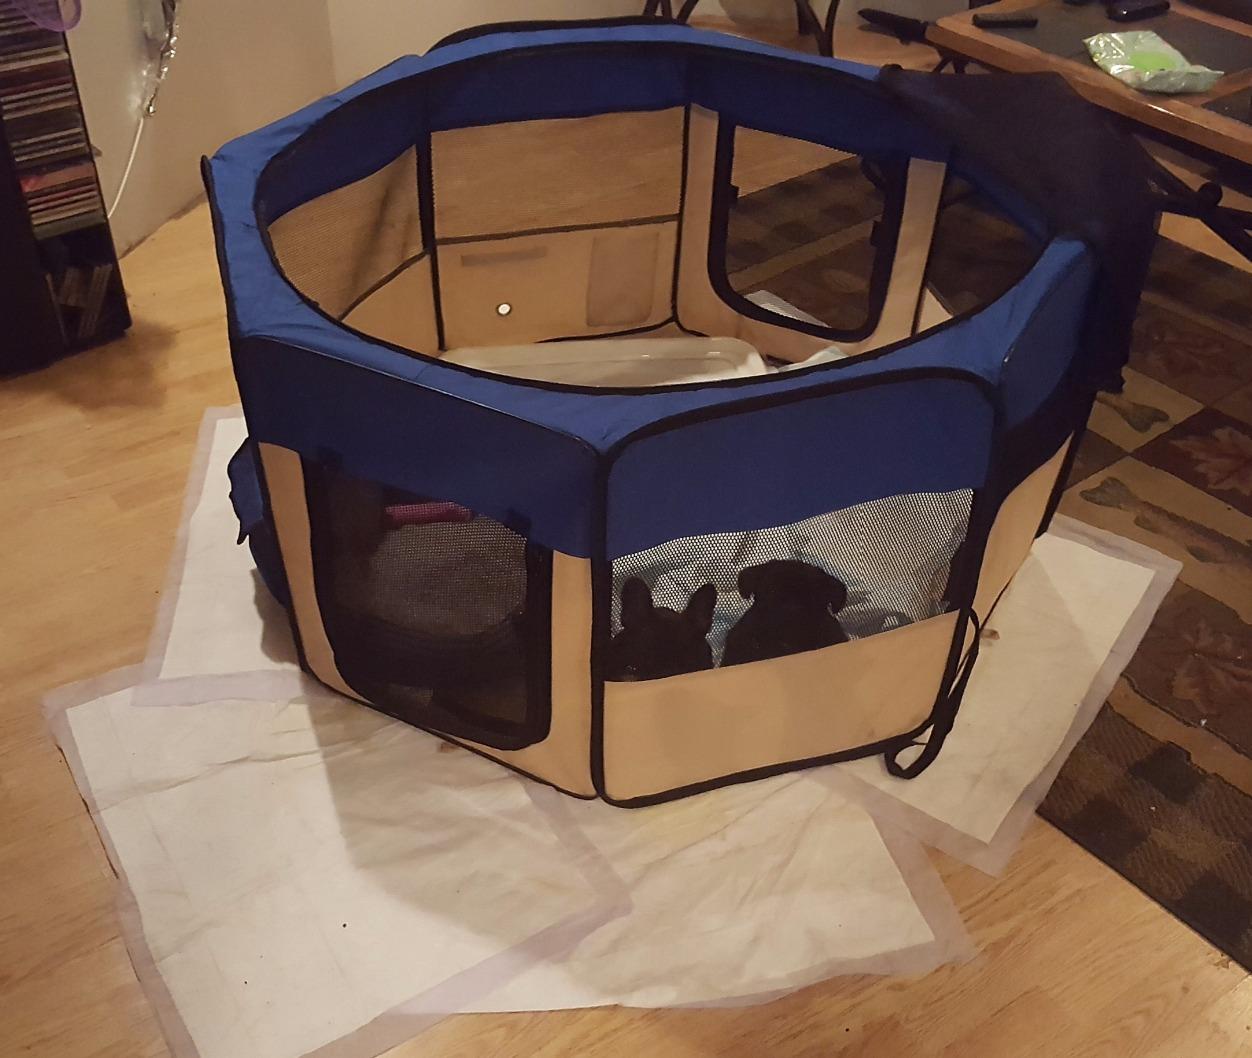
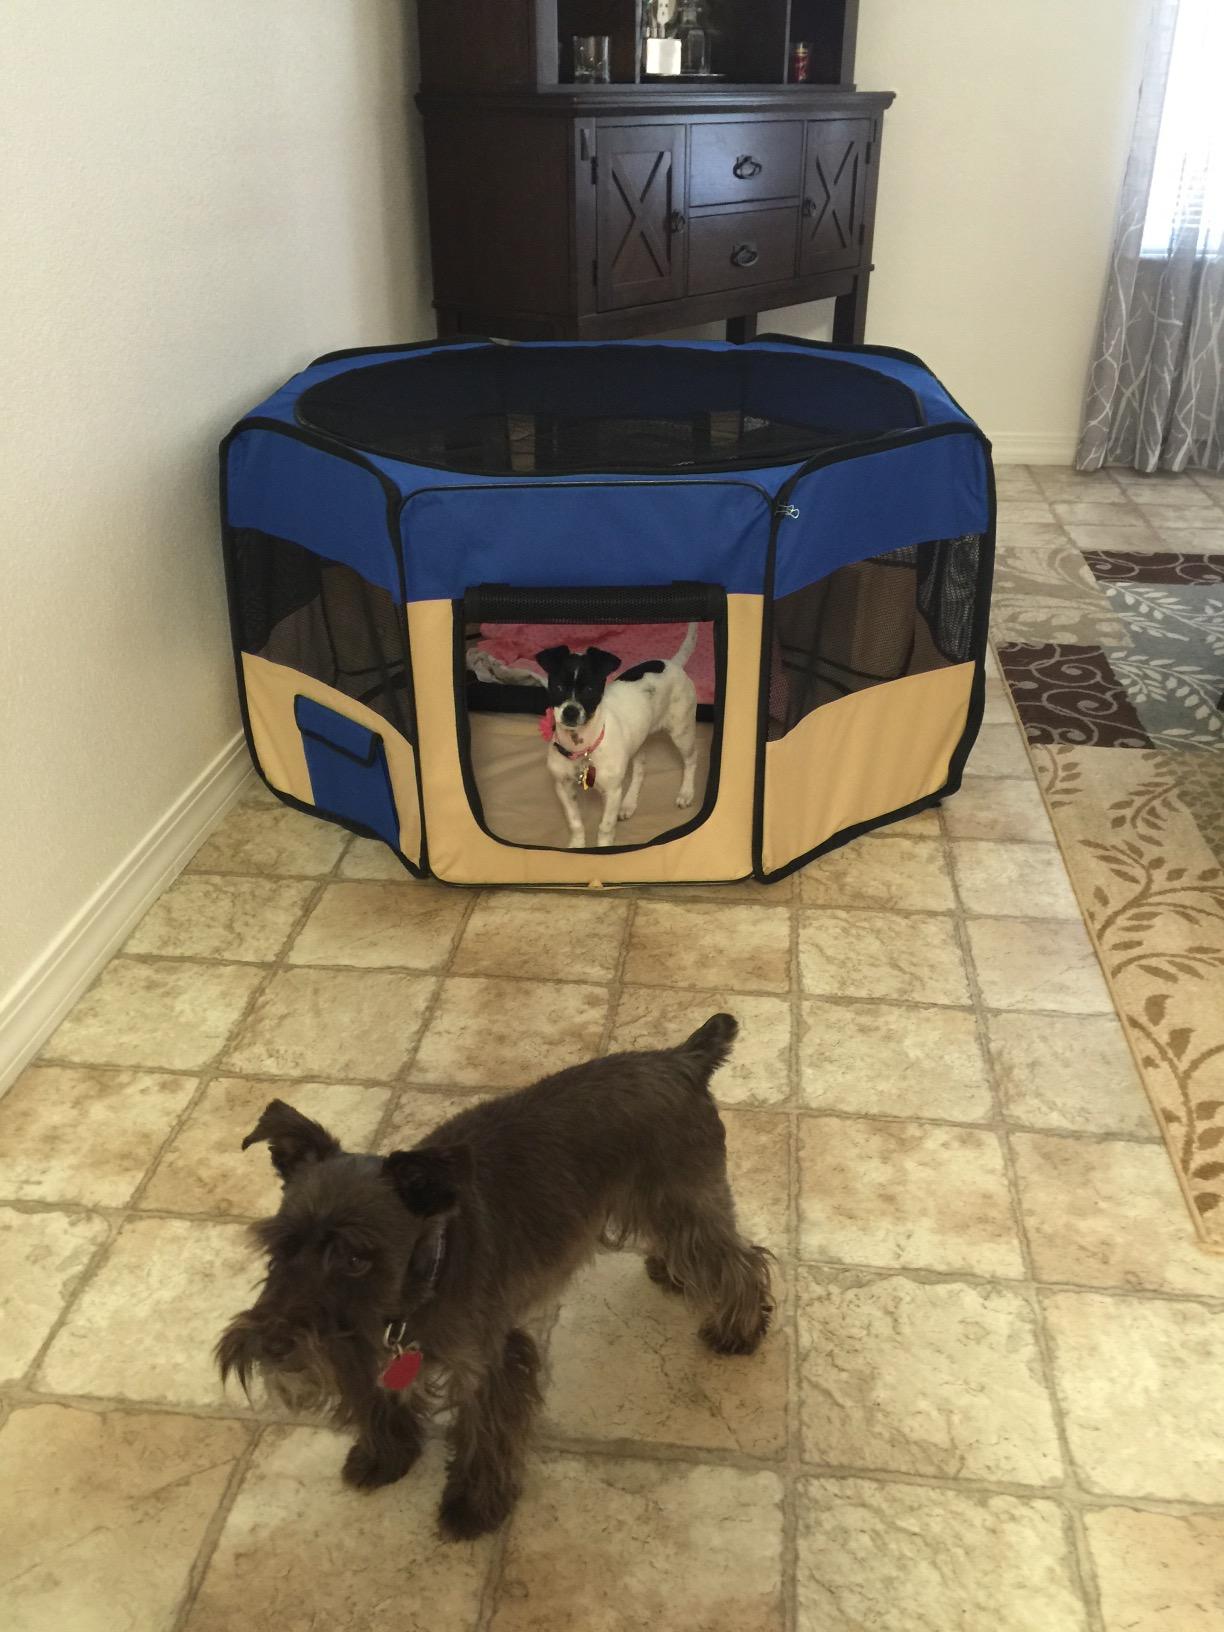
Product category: items_kennel
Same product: yes